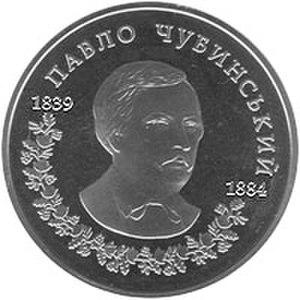
Pavlo Platonovytch Tchoubynsky, en ukrainien Павло Платонович Чубинський est un poète et ethnographe ukrainien, dont le poème Chtche ne vmerla Ukraina fut mis en musique et adapté pour devenir ultérieurement l'hymne national ukrainien.